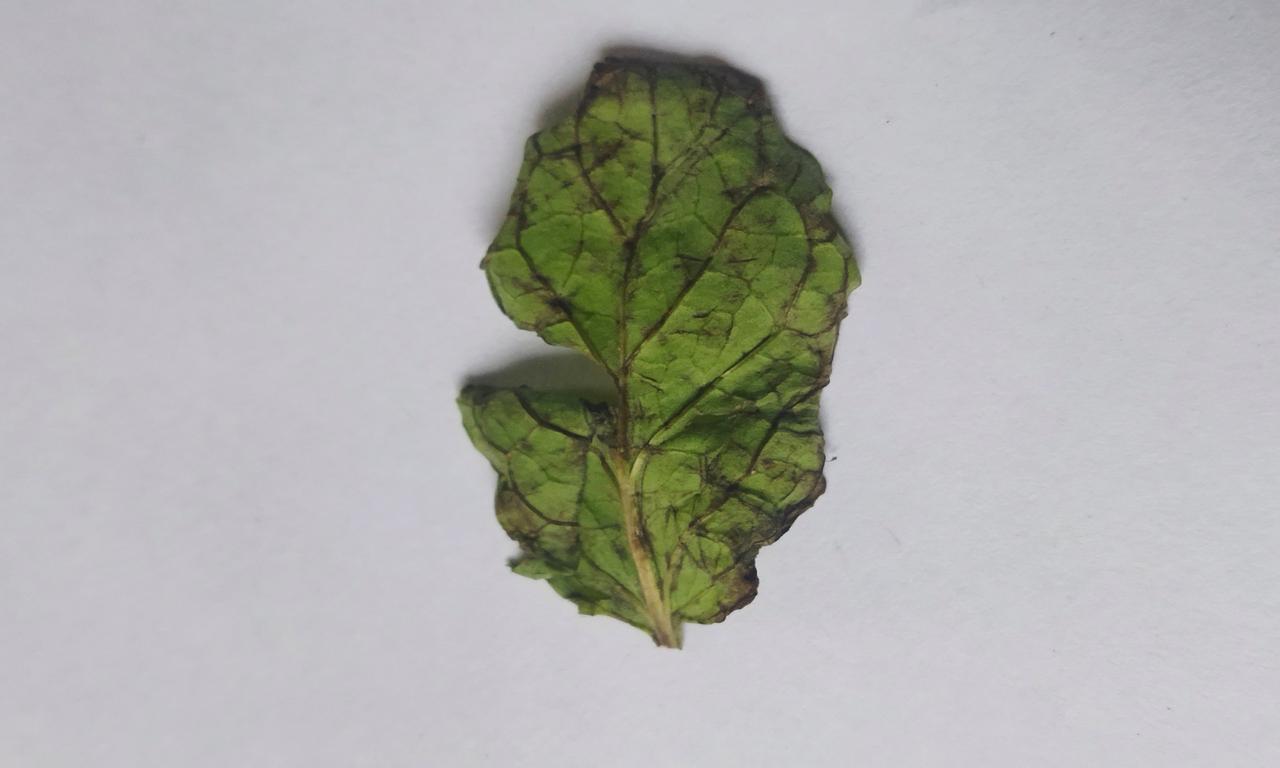
Label: Spoiled